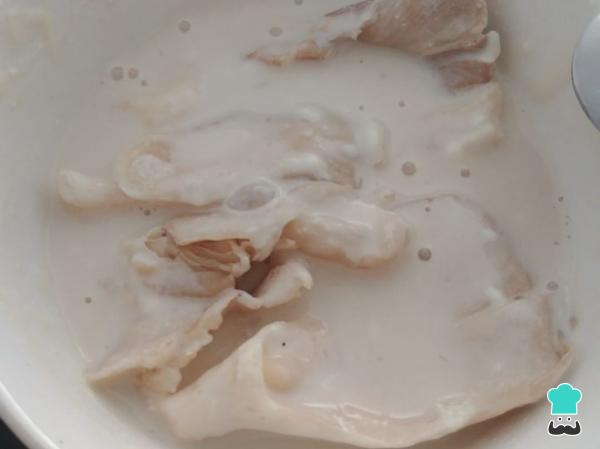
Añade las setas al bol con la mezcla, cúbrelas bien y deja macerar durante 1 hora. De esta forma, la receta de setas rebozadas tendrá mucho más sabor.